Resurrectionists in the United Kingdom

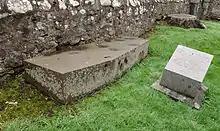
A mortsafe in Banchory-Devenick, Scotland

Resurrectionists usually found corpses through a network of informers. Sextons, gravediggers, undertakers, local officials; each connived to take a cut of the proceeds. Working mostly in small gangs at night with a "dark lanthorn", their "modus operandi" was to dig a hole—sometimes using a quieter, wooden spade—down to one end of the coffin. To disguise this activity, the soil was sometimes thrown onto a piece of canvas at the side of the grave. A sound-deadening sack was placed over the lid, which was then lifted. The weight of soil on the remainder of the lid snapped the wood, enabling the robbers to hoist the body out. The corpse was then stripped of its clothing, tied up, and placed into a sack. The entire process could be completed within 30 minutes. Moving the corpse of a pauper was less troublesome, as their bodies were often kept in mass graves, left open to the environment until filled—which often took weeks.